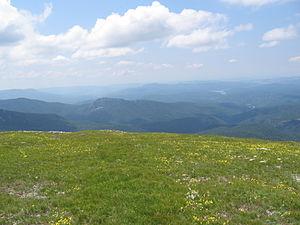
La Réserve naturelle de Crimée est une réserve naturelle protégée qui couvre une partie des Monts de Crimée, sur la côte sud de la péninsule de Crimée, en Russie. C'était avant 2014 la plus grande et la plus ancienne réserve naturelle d'Ukraine. La réserve protège les plantes et les animaux des forêts de montagne et des steppes des prés, avec une grande biodiversité. Elle est située juste au nord de la ville de Massandra.